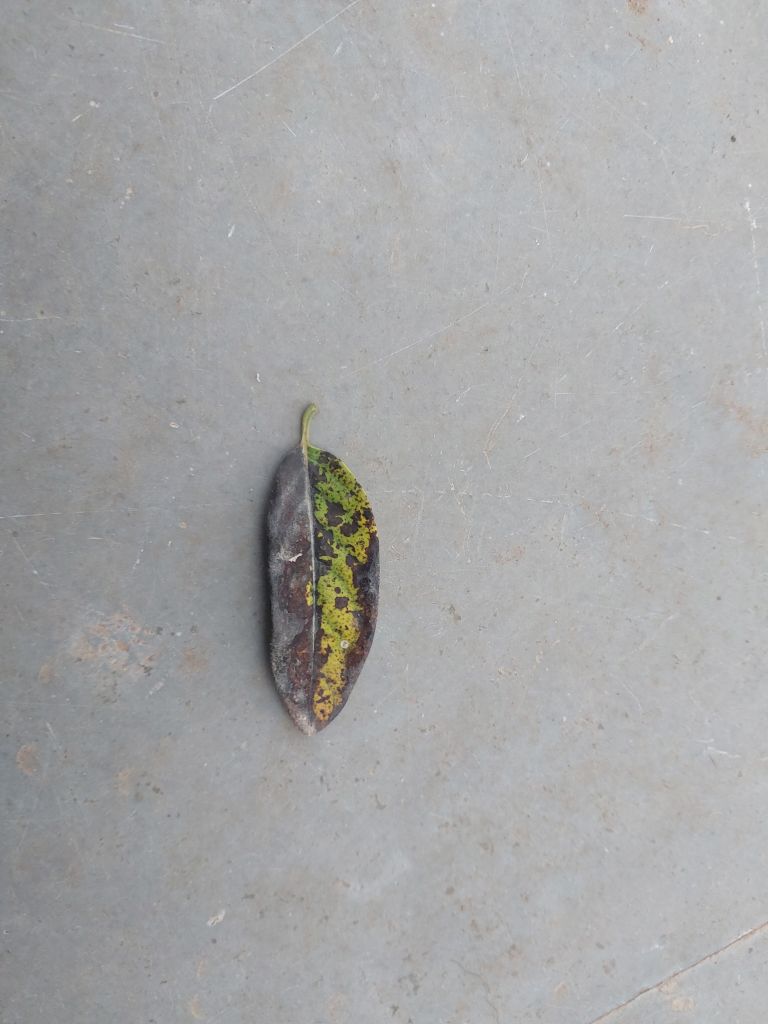
Disease label: Leaf spot on Leaves